Alfred Conkling Coxe Jr.

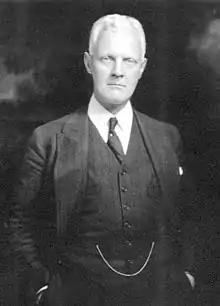

Alfred Conkling Coxe Jr. (May 7, 1880 – December 21, 1957) was a United States district judge of the United States District Court for the Southern District of New York.